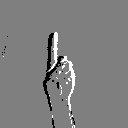
ASL letter: d